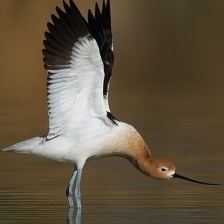
Species: AMERICAN AVOCET
Scientific name: PSITTACULA EUPATRIA